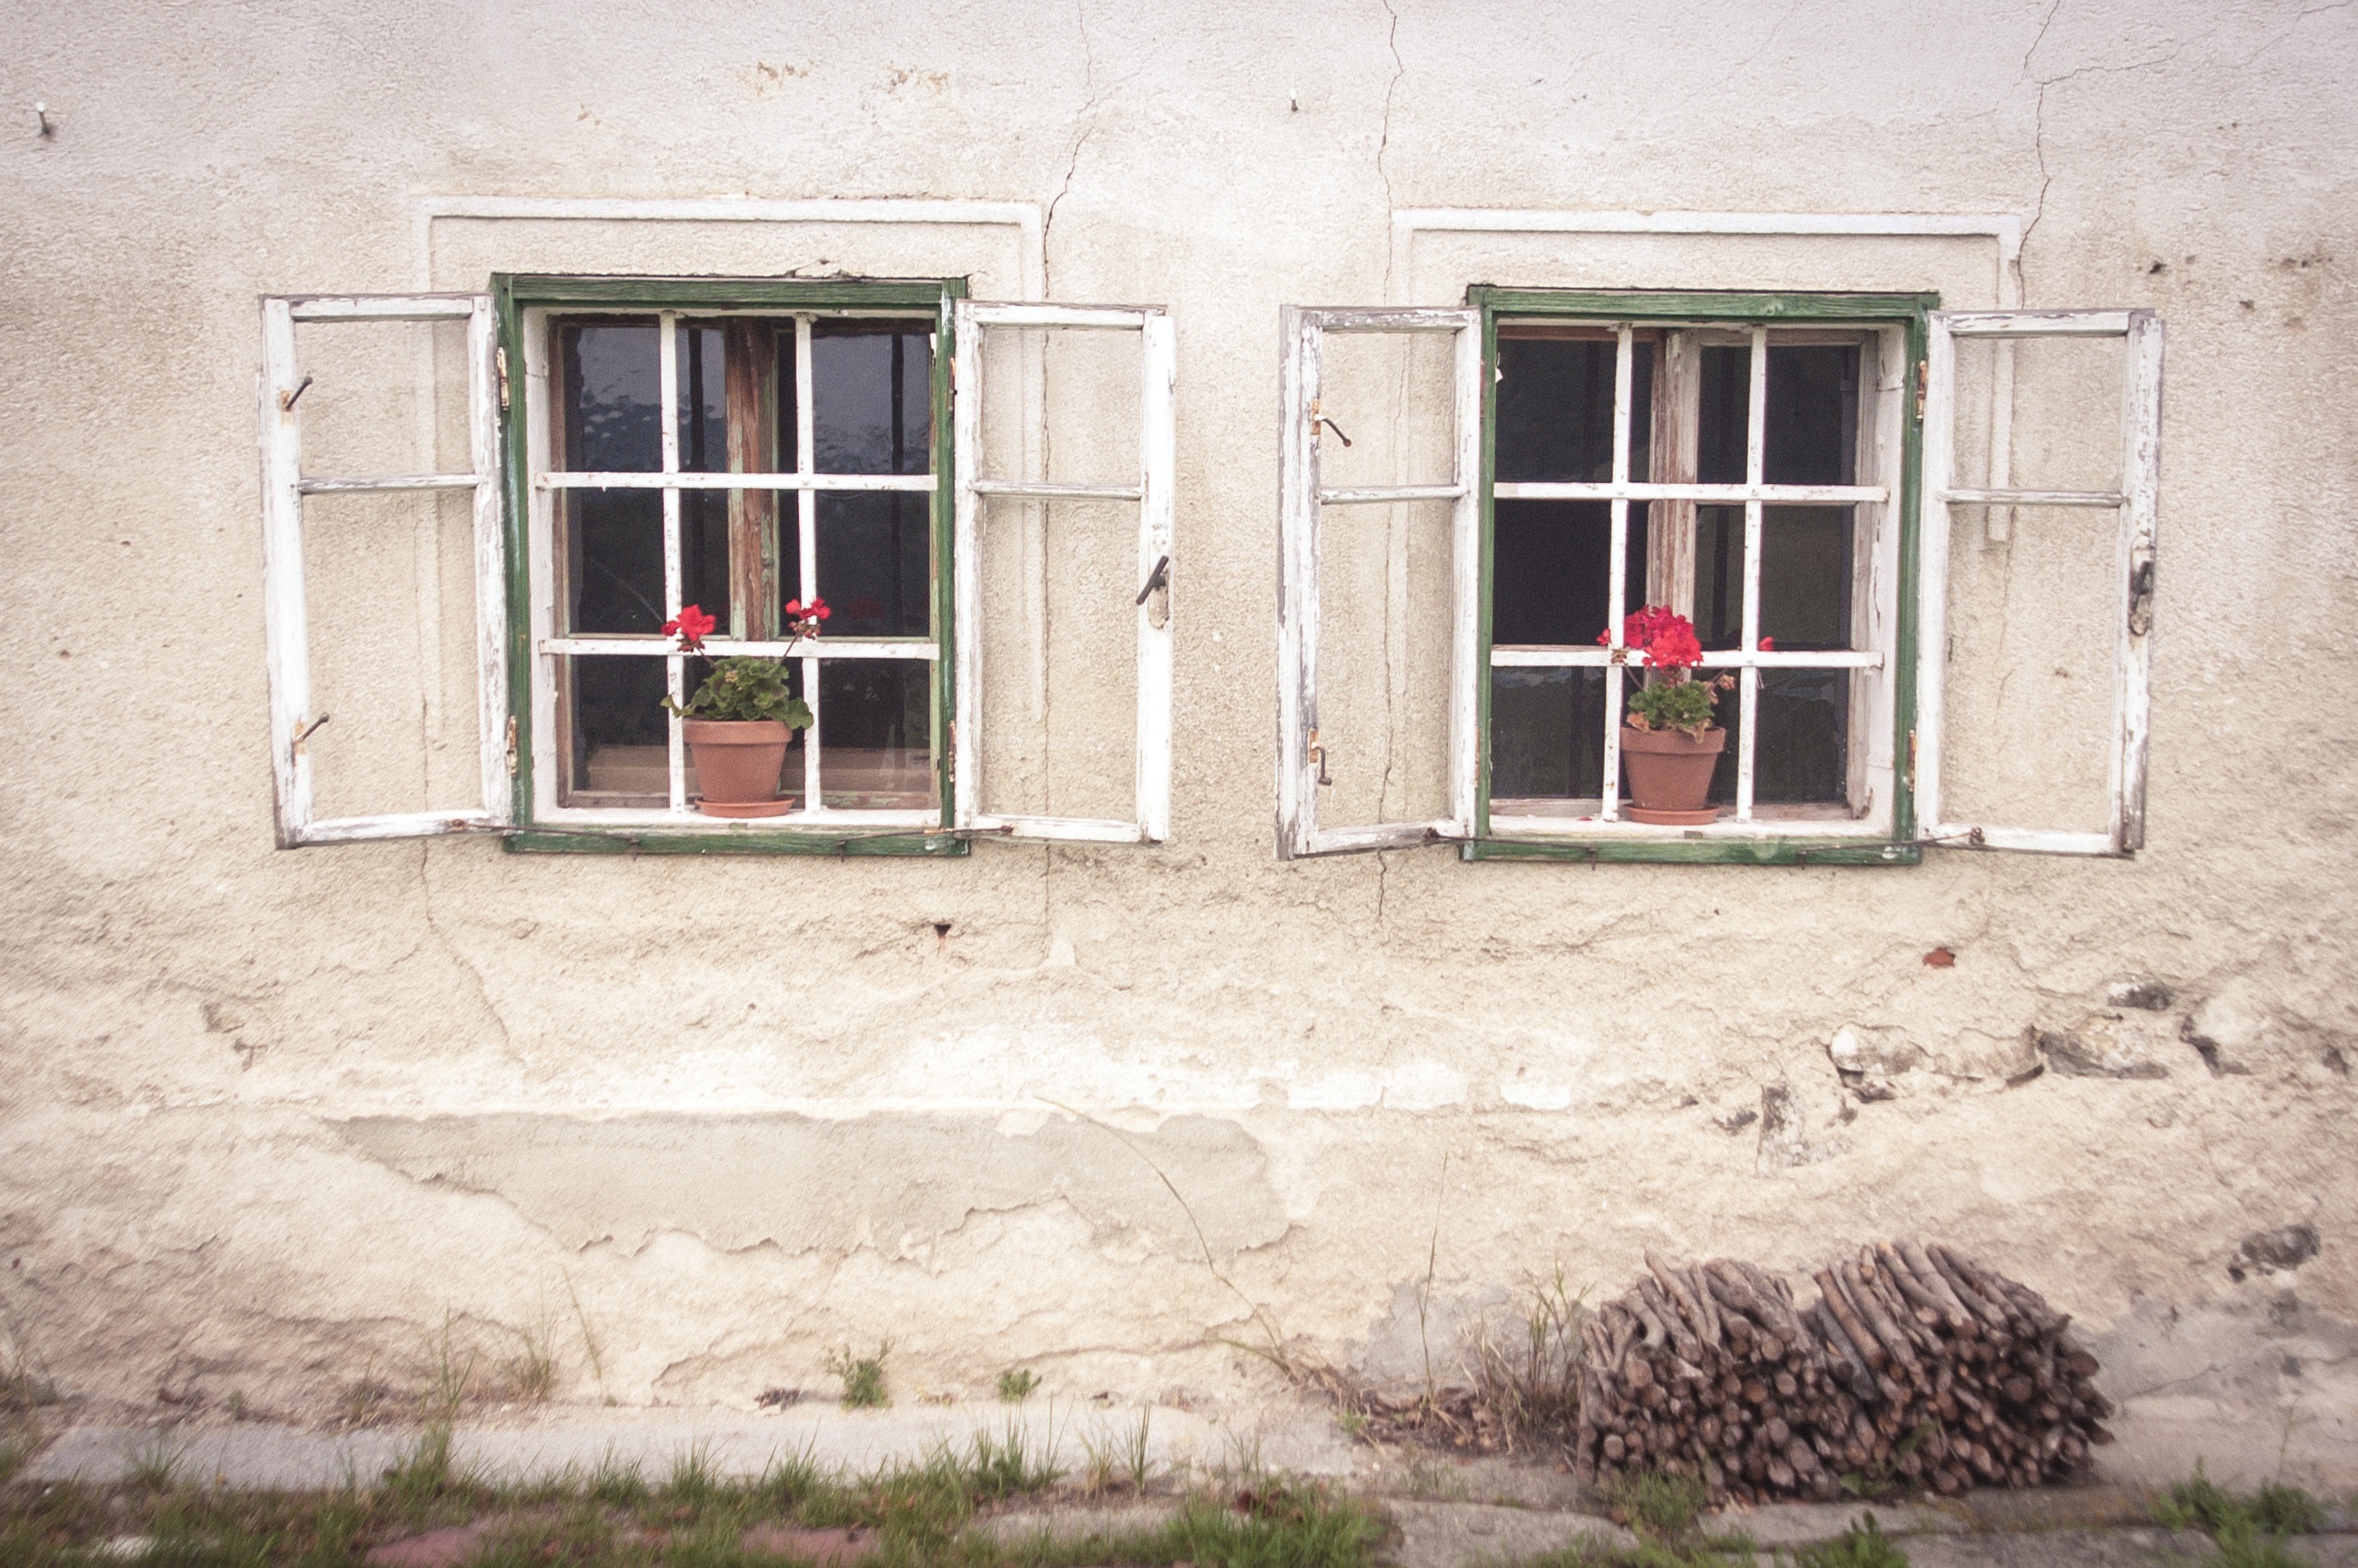
farm, house, window, building, old, home, wall, facade, door, shutter, flowers, farmhouse, grid, historically, old window, install window